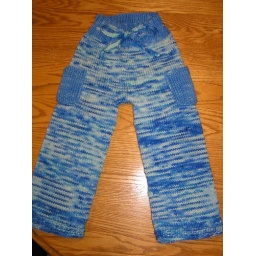
under the sea berries field of grass and gingerbread house 024